McDonnell XF-85 Goblin

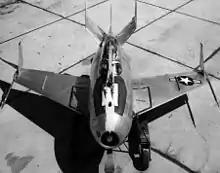
Black-and-white top view of potato-shaped aircraft, with a hook extended over top of canopy

The initial concept for the Model 27 was for the fighter to be carried half-exposed under the B-29, B-35, or B-36. The USAAF rejected this proposal, citing increased drag, and hence reduced range for the composite bomber-fighter configuration. On 19 March 1945, McDonnell's design team led by Herman D. Barkey, submitted a revised proposal, the extensively redesigned Model 27D. The smaller aircraft had a potato-shaped fuselage, three fork-shaped vertical stabilizers, horizontal stabilizers with a significant dihedral, and 37° swept-back folding wings to allow it to fit in the confines of a bomb bay. The diminutive aircraft measured long; the folding wings spanned . Only a limited fuel supply of was deemed necessary for the specified 30-minute combat endurance. A hook was installed along the aircraft's center of gravity; in flight, it retracted to lie flat in the upper part of the nose. The aircraft had an empty weight just short of . To save weight, the fighter had no landing gear. During the testing program, a fixed steel skid under the fuselage and spring-steel "runners" at the underside of the wingtips were installed in case of an emergency landing. Despite the cramped quarters, the pilot was provided with a cordite ejection seat, bail-out oxygen bottle, and high-speed ribbon parachute. Four machine guns in the nose made up the aircraft's armament.